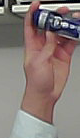
Product: nivea_rollon